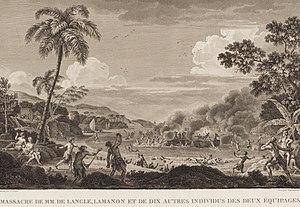
Gravure représentant le mort du commandant Fleuriot de l'Angle et de 12 hommes en 1788 sur l'île de Maouna. Les deux chaloupes venues chercher de l'eau sont attaquées par les indigènes. (Expédition La Pérouse dans l'Océan Pacifique, 1785-1788)
Simon Lavo, parfois orthographié Simon Lavaux, né le 17 février 1755 à Germignonville et disparu en 1788 à Vanikoro, est un médecin français. Il est membre de l'expédition de Lapérouse et disparaît avec elle.
Pierre Le Gobien, né le 20 juin 1767 à Saint-Malo, disparu en 1788, à Vanikoro, est un officier de marine français, membre de l'expédition de Lapérouse.
Jean Honoré Robert de Paul de Lamanon, dit Robert de Lamanon, né le 6 décembre 1752 à Salon-de-Provence et mort le 11 décembre 1787 à Tutuila sur l'île de Maouna, Samoa, est un botaniste, physicien et météorologue du XVIIIᵉ siècle. Sa passion l’amena à participer à plusieurs expéditions scientifiques, dont la dernière — l'expédition de La Pérouse — lui fut fatale.
Charles-Marie Fantin de Boutin, né aux environs de 1760, est un navigateur français.
Paul Antoine Marie Fleuriot, vicomte de Langle, né le 1ᵉʳ août 1744 au château de Kerlouët à Quemper-Guézennec, Côtes-d'Armor et décédé le 11 décembre 1787, à Maouna, est un officier de marine et aristocrate français du XVIIIᵉ siècle. Entré dans la Marine royale à l'âge de 14 ans, au début de la guerre de Sept Ans, il y fait toute sa carrière. Nommé capitaine de vaisseau puis chef de division pendant la guerre d'indépendance des États-Unis, il était également membre puis président de l'Académie de Marine. Il embarque comme second de l'expédition de Lapérouse.
L’expédition de La Pérouse est une expédition « de découverte » commandée à partir de 1785 par Jean-François de La Pérouse, et sous l'impulsion du roi de France Louis XVI, dans le but d'effectuer une exploration de l'océan Pacifique dans la lignée de James Cook voire d'effectuer une circumnavigation du globe. Les navires de l'expédition, La Boussole et L'Astrolabe, s'échouèrent à Vanikoro ce qui mit un terme à l'expédition en 1788. Des survivants s'installèrent temporairement sur place avant de disparaître.
Claude-François Joseph Louis Receveur né en 1757 à Noël-Cerneux et est décédé le 17 février 1788 à Botany Bay est un prêtre de l'Ordre des frères mineurs. Il est connu comme botaniste, géologue, chimiste, météorologue, philologue, naturaliste et astronome. Il est décrit comme étant « très proche du métier d'écologiste au XVIIIᵉ siècle ».